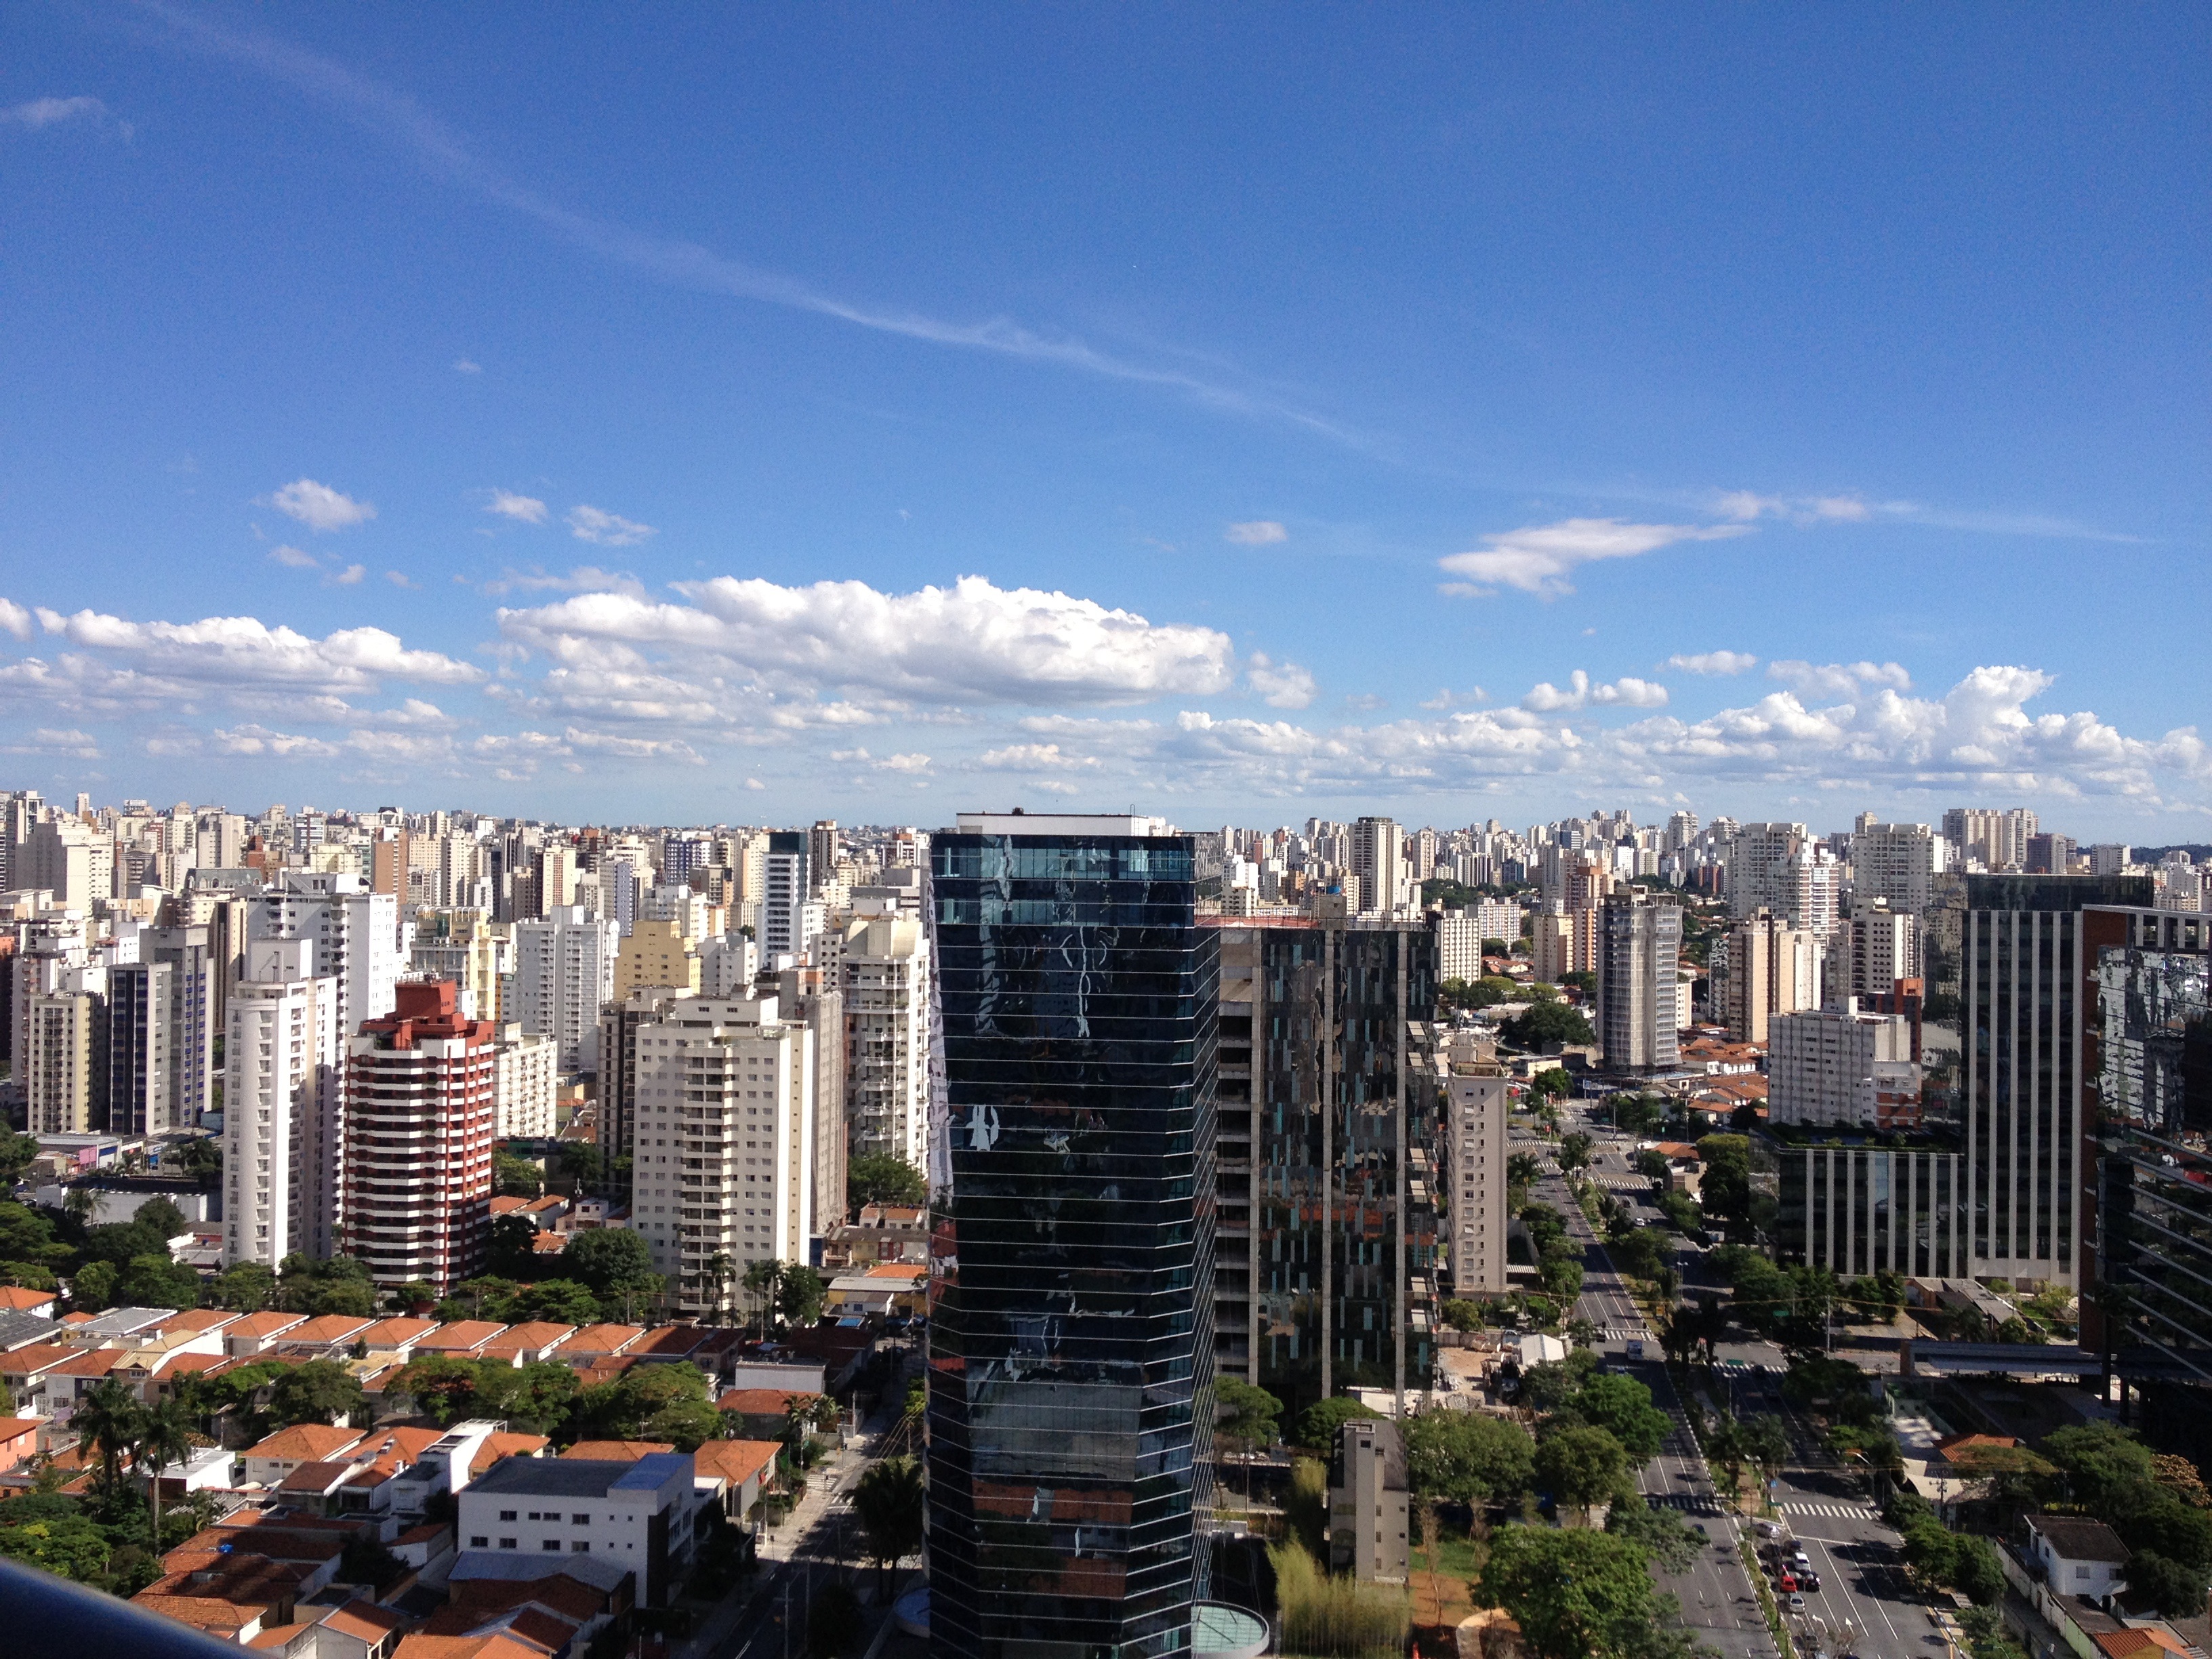
landscape, horizon, skyline, city, skyscraper, cityscape, panorama, downtown, suburb, landmark, tower block, buildings, vista, brazil, metropolis, condominium, neighbourhood, sao paulo, urban area, residential area, human settlement, metropolitan area